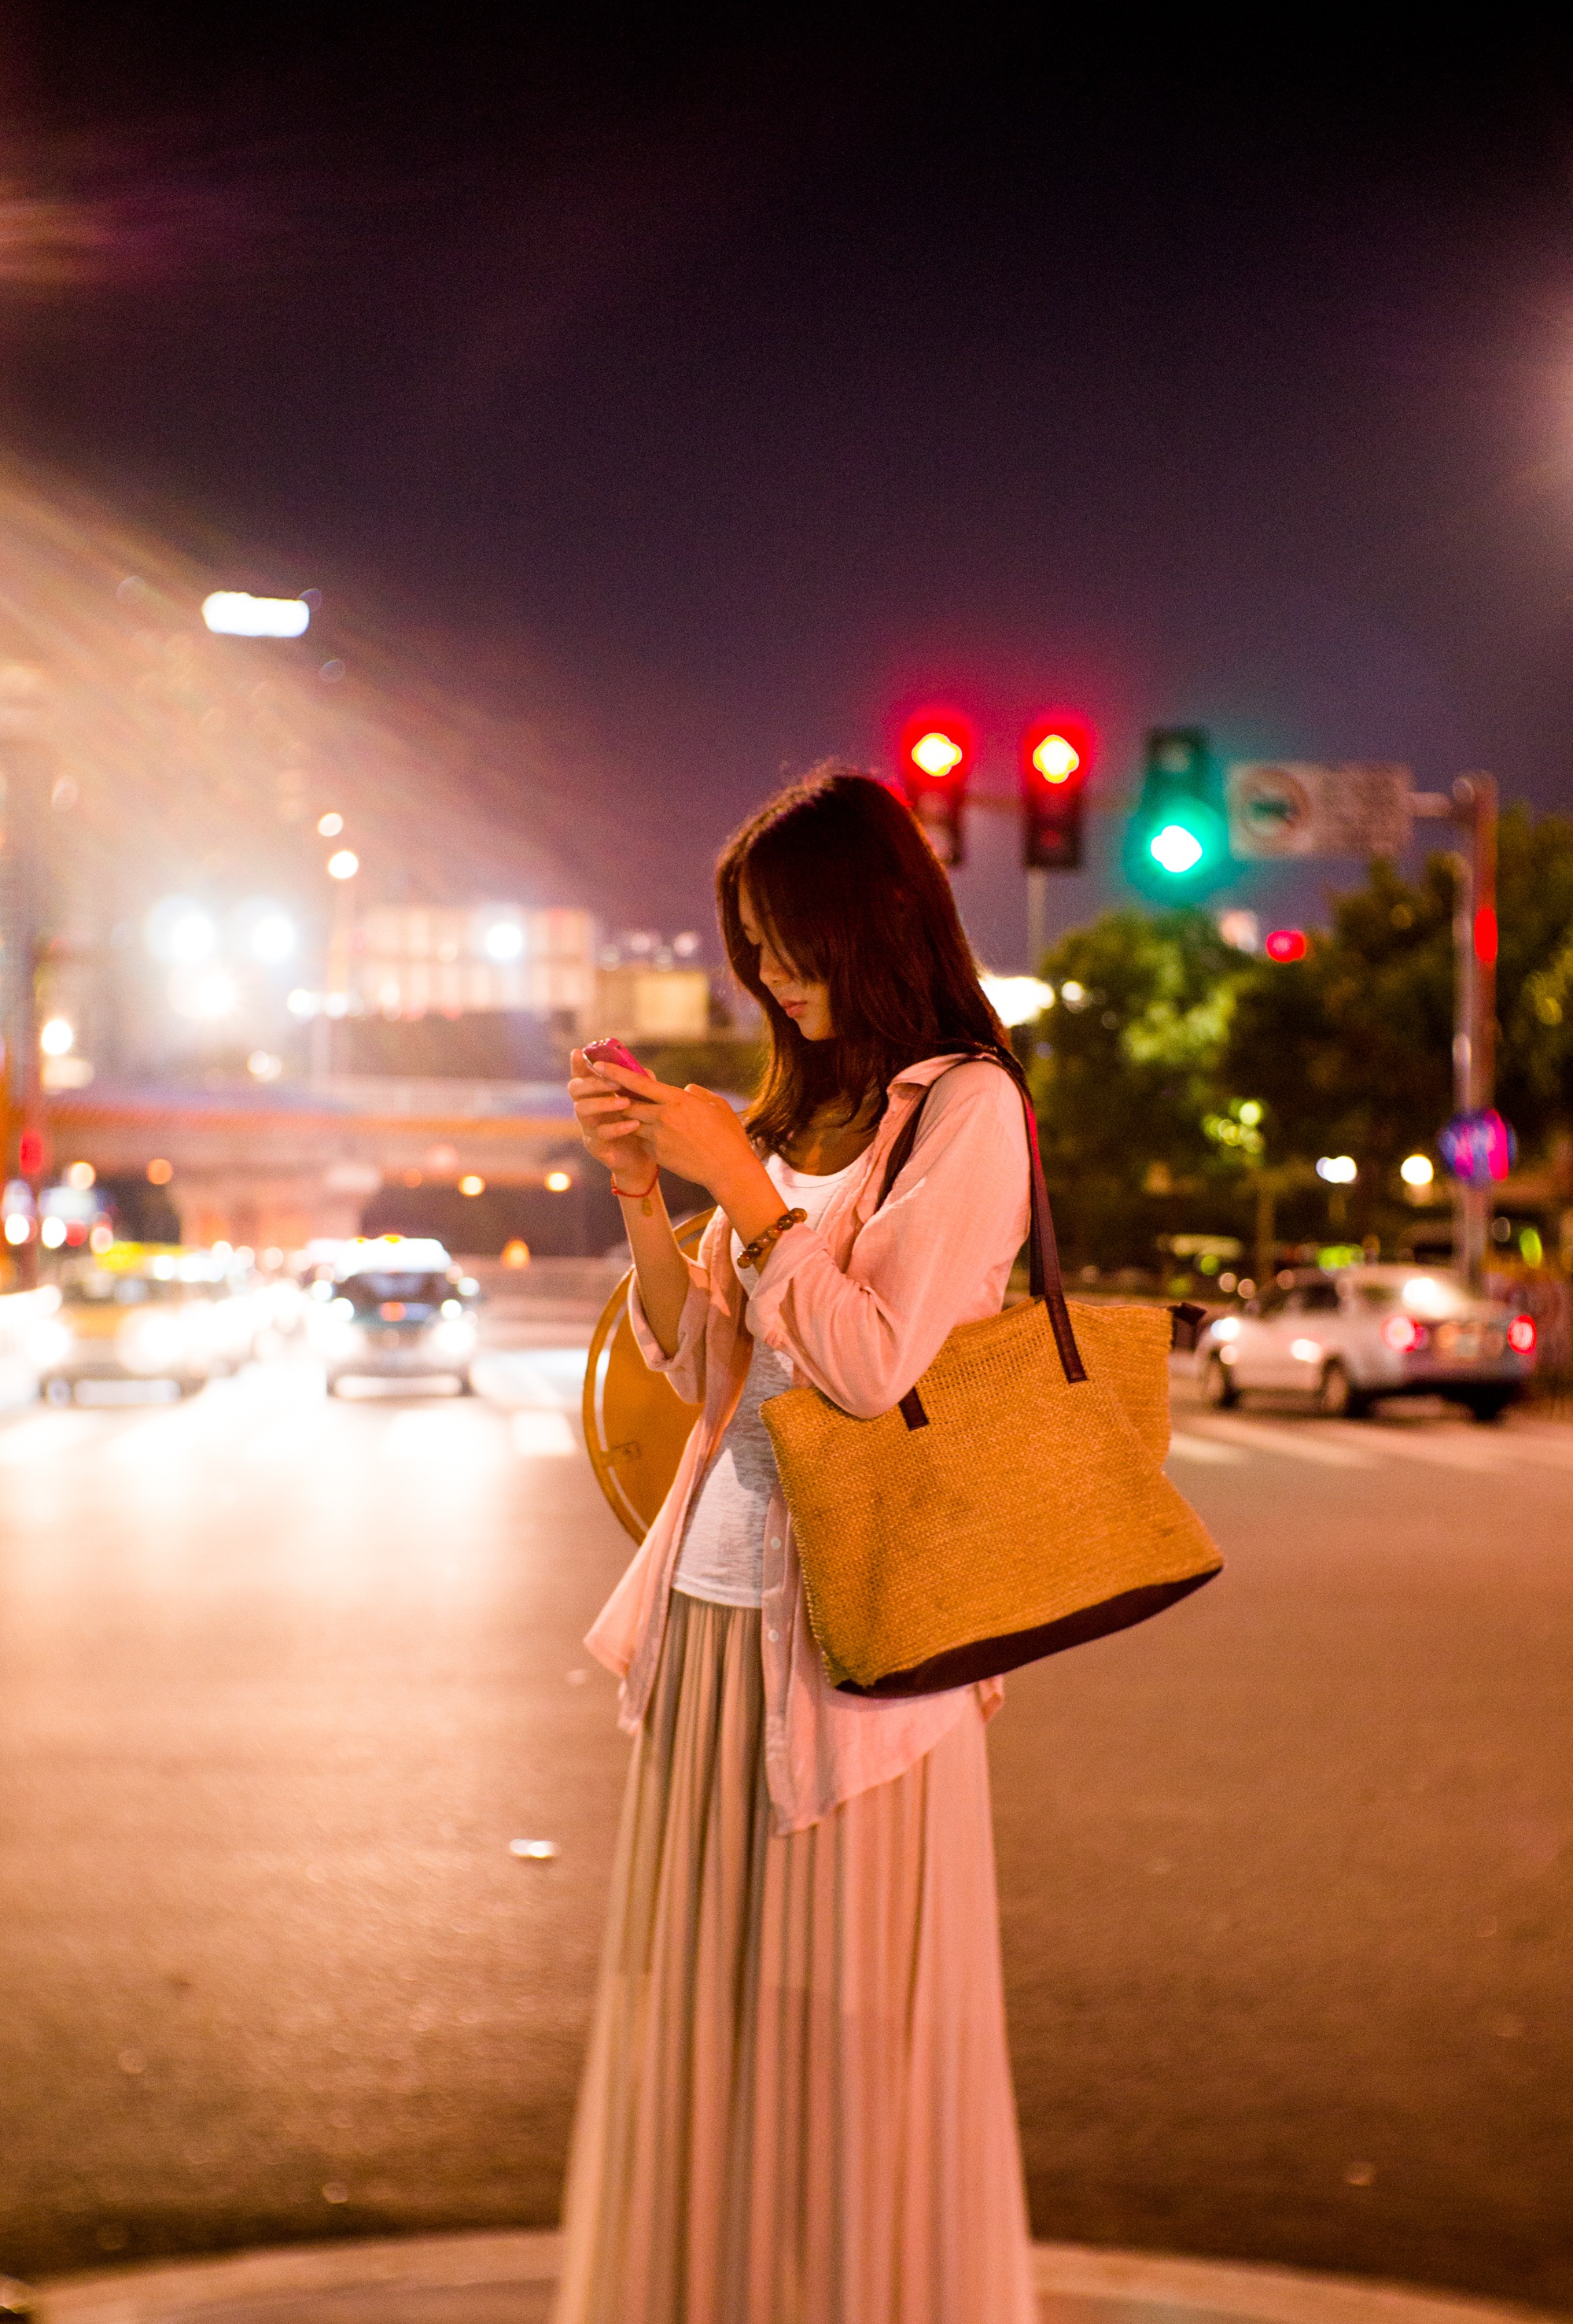
light, woman, traffic, street, night, city, female, evening, portrait, red, phone, color, asia, fashion, lighting, lights, dream, beauty, night view, social function